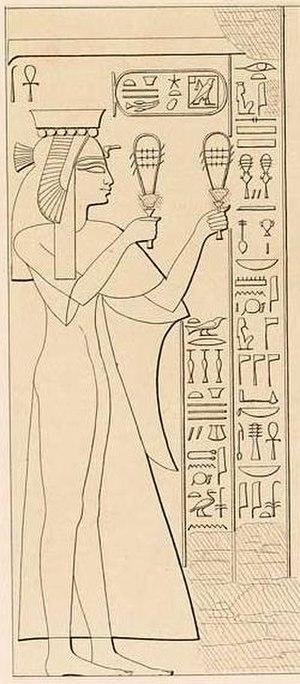
Henouttaoui Iʳᵉ ou Duathathor-Henttaouy ou Henouittaoui Iʳᵉ est vraisemblablement la fille du pharaon Ramsès XI et de la reine Tentamon, dernier pharaon de la XXᵉ dynastie, ou bien de Smendès, premier pharaon de la XXIᵉ dynastie, à Tanis. Dans tous les cas, elle vit donc à une époque charnière entre les deux lignées, dans les débuts de la Troisième Période intermédiaire.